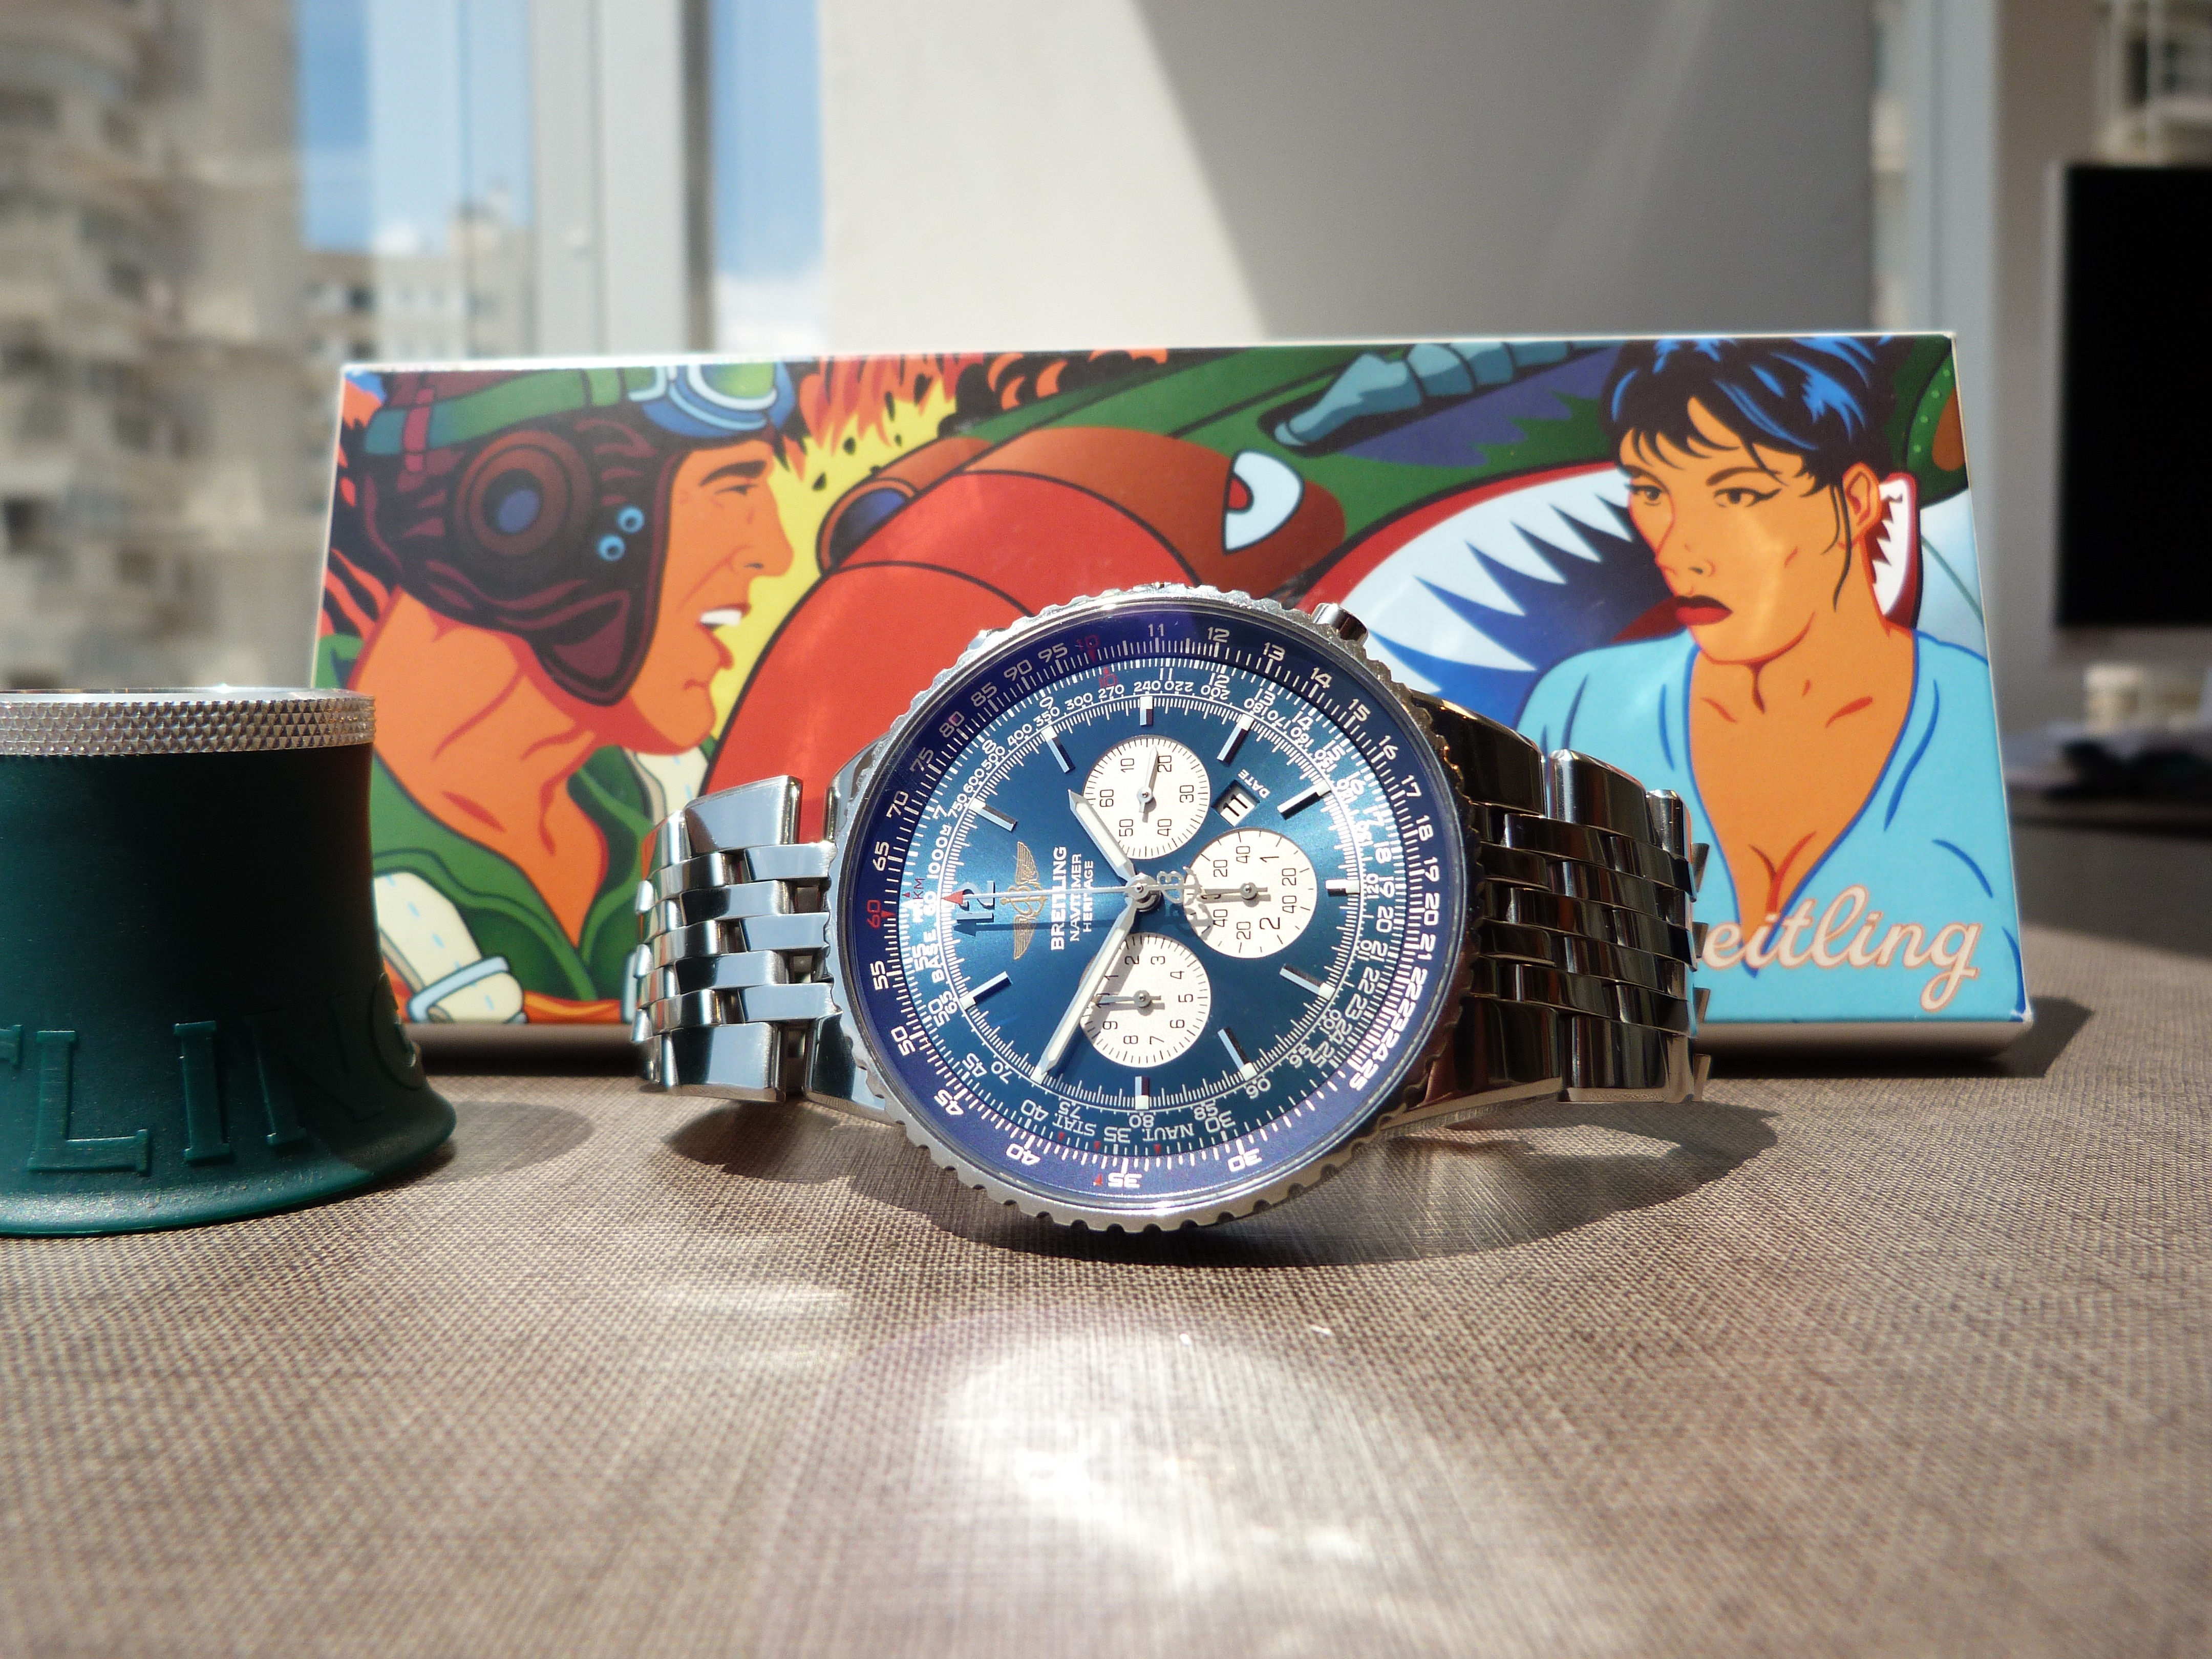
watch, wheel, male, blue, art, luxury, accessories, breitling, to watch, arm clock, navitimer